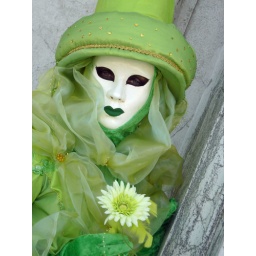
Character in green with flower (P1000872a)